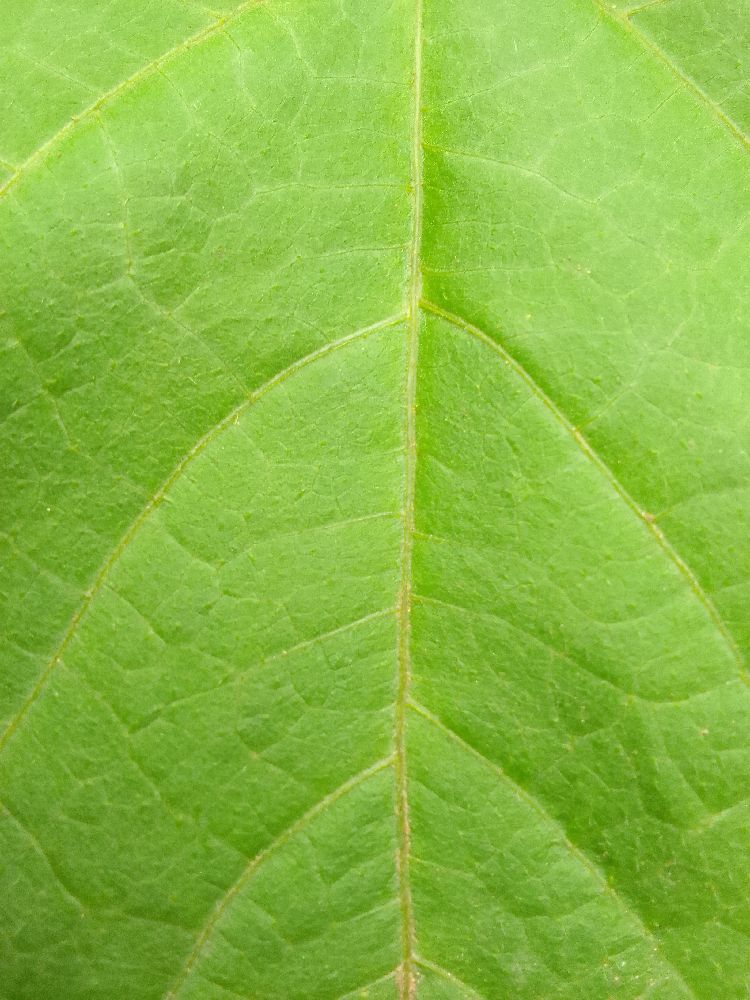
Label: healthy